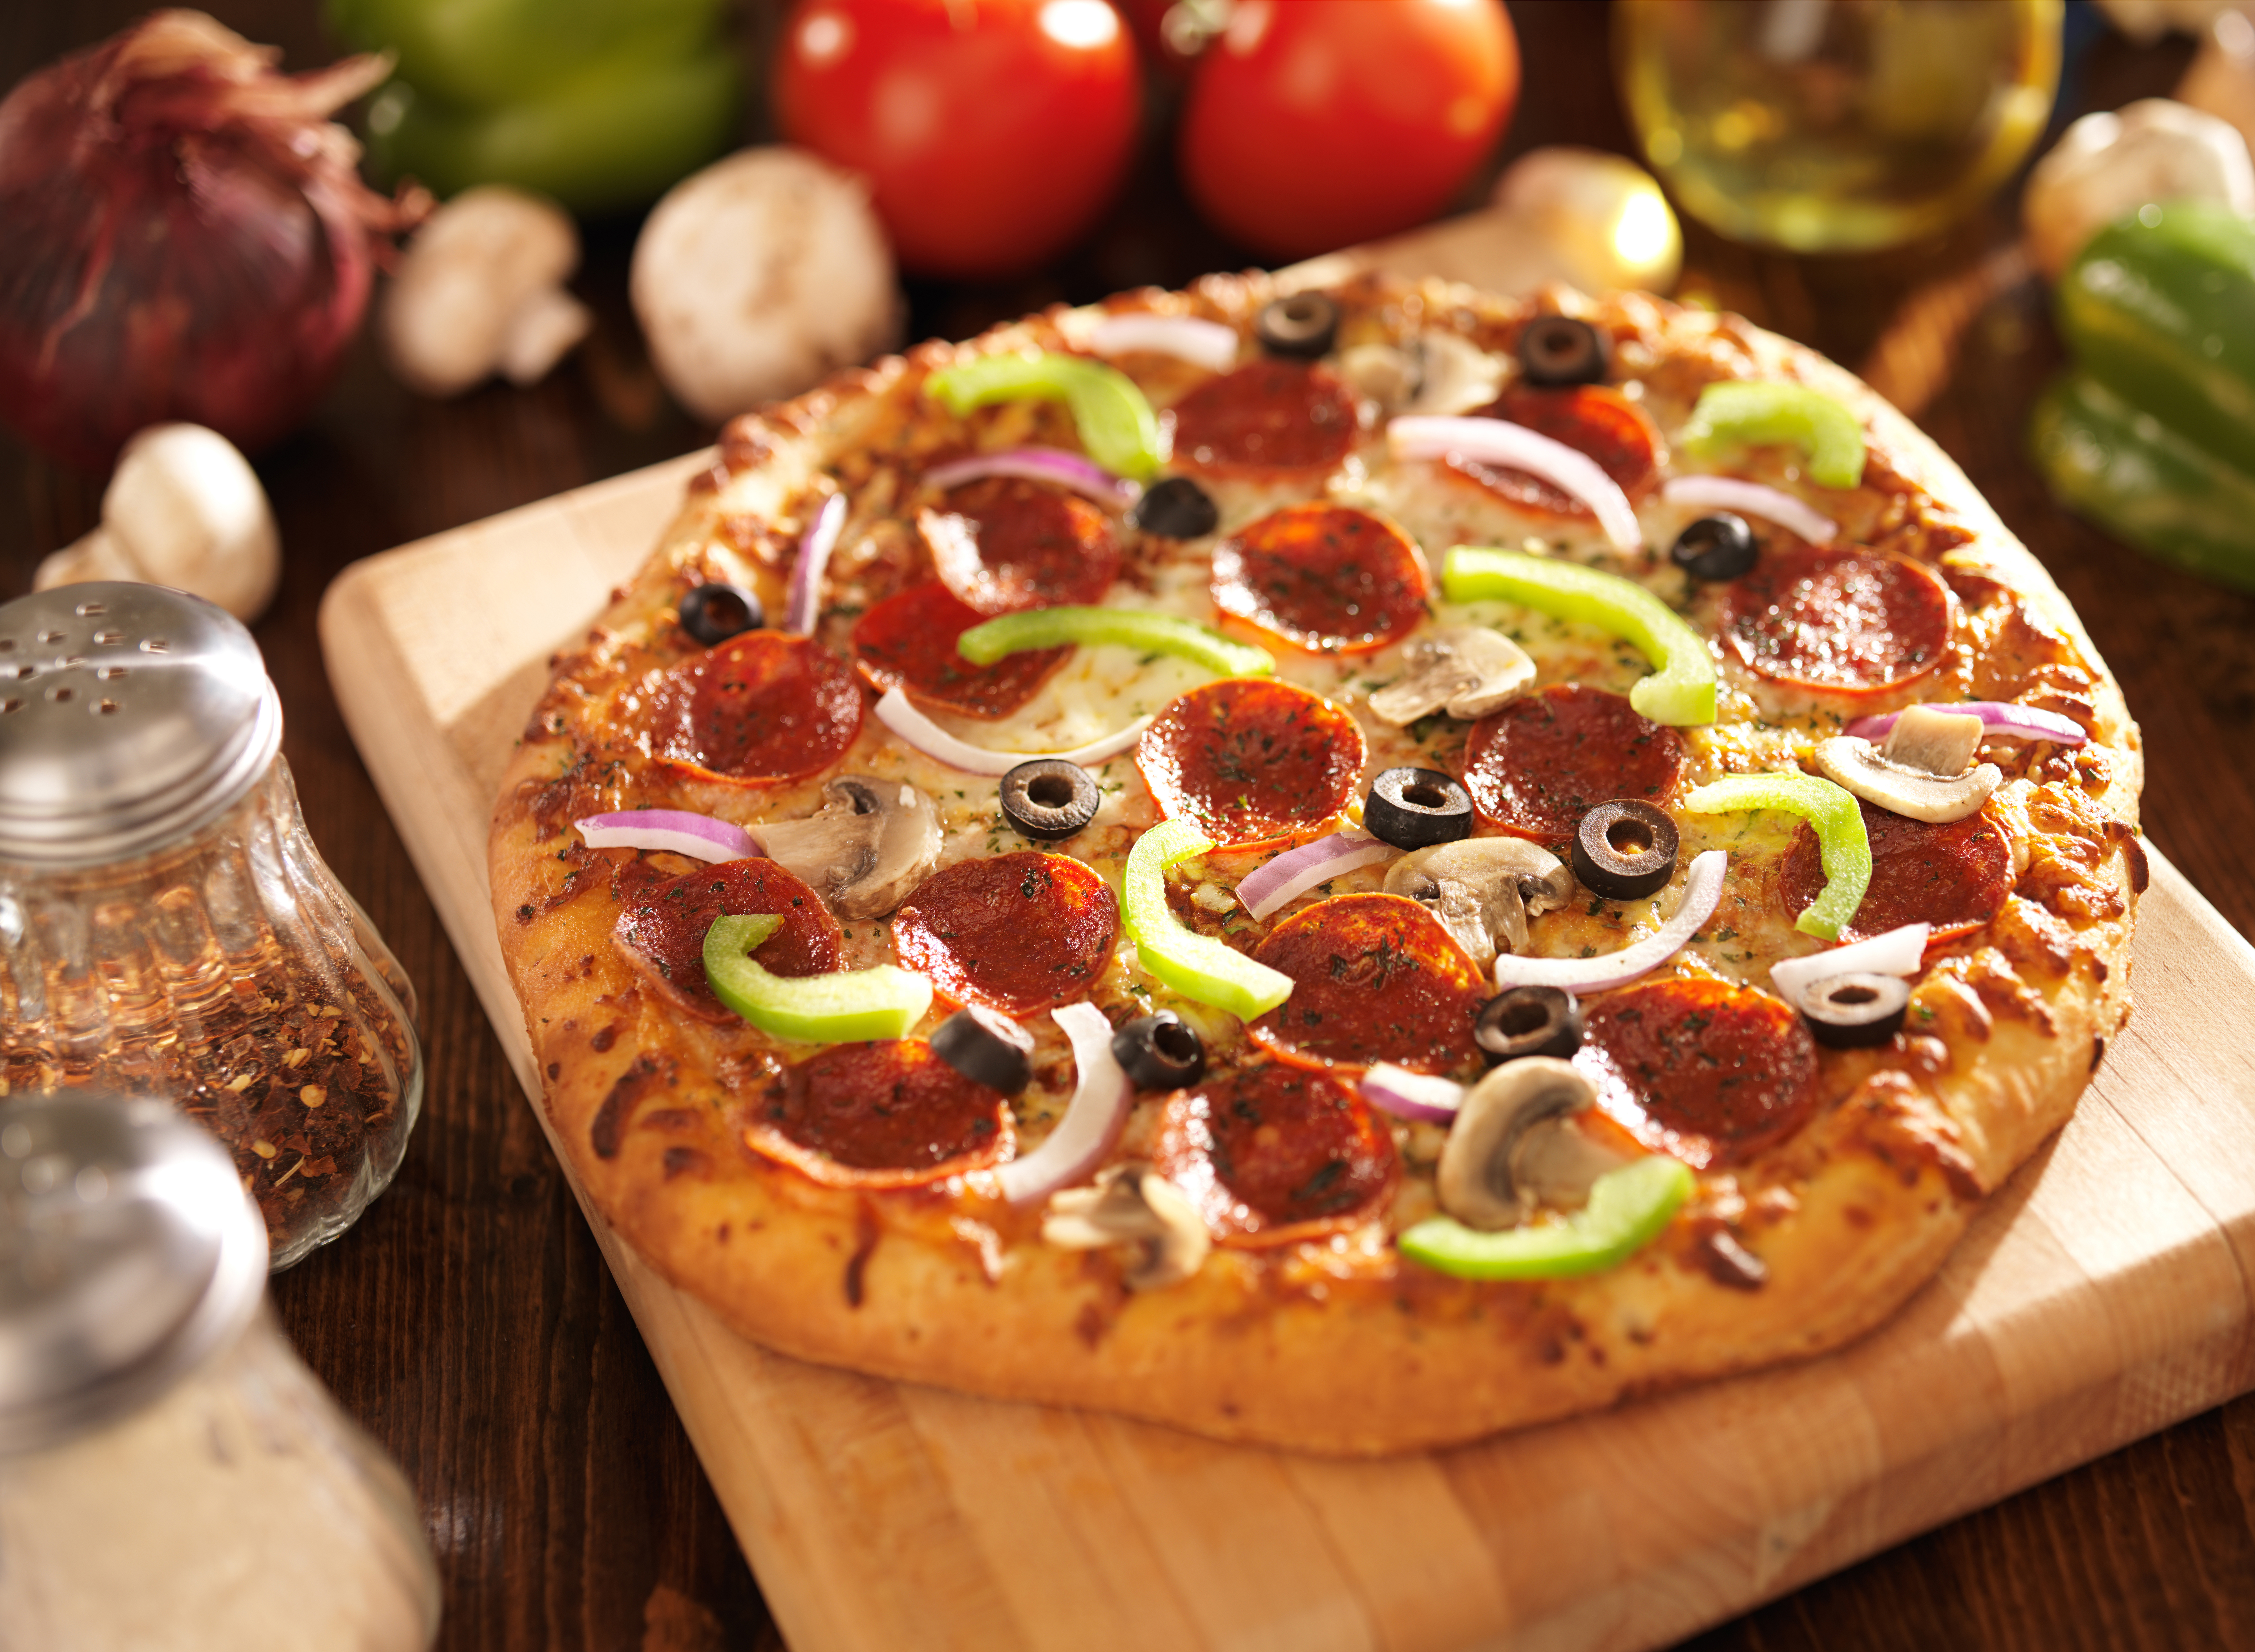
pizza, italian, food, dish, closeup, cheese, supreme, pepperoni, pie, take out, deluxe, kitchen, delicious, mozzarella, fast, american, dinner, made, junk food, sauce, lunch, bell pepper, onion, mushroom, toppings, vegetables, meal, black olives, cuisine, mediterranean, restaurant, colorful, red, purple, green, cooked, ingredients, cooking, gourmet, wood, table, ingredient, plant, recipe, tableware, california style pizza, pizza cheese, fast food, garnish, meat, produce, finger food, baked goods, comfort food, flatbread, culinary art, baking, Take out food, event, natural foods, leaf vegetable, vegetable, cookware and bakeware, gluten, italian food, local food, american food, sweetness, supper, georgian cuisine, delicacy, sicilian pizza, platter, superfood